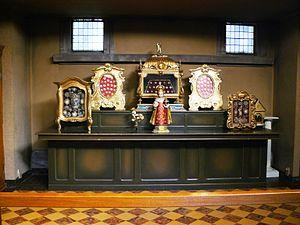
Chapelle du Bon Pasteur au Prieuré de Thierenbach (Haut-Rhin).
Thierenbach est un ancien prieuré de Clunisiens situé sur la commune de Jungholtz, dans le département du Haut-Rhin et la région Alsace.